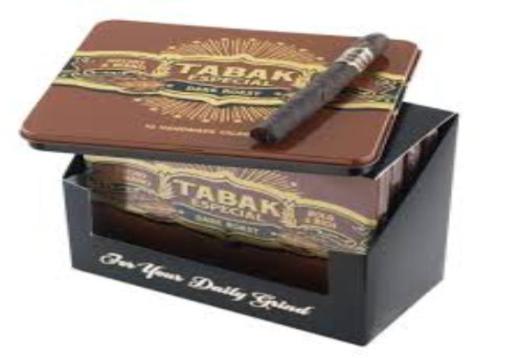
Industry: Necessities